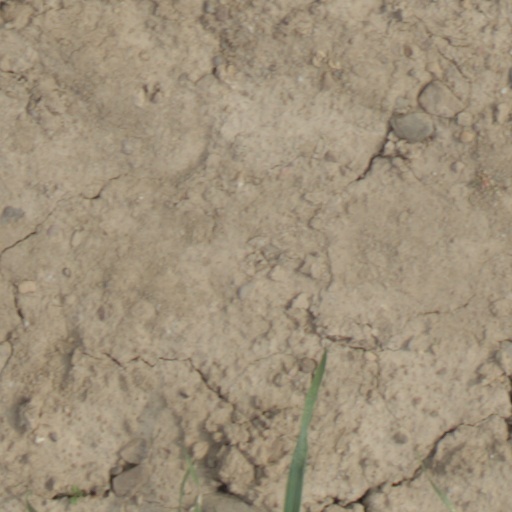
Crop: wheat